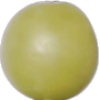
Label: Grape White 2